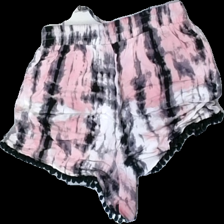
View: back
Type: Shorts
Category: Ladies
Brand: Not in the list
Brand text on label: OVS
Colors: Multicolor, Pink, Grey, White
Material: 100% viscose
Pattern: Other
Cut: Regular
Size: S
Season: Spring
Damage: tearing threading
Damage location: bottom center
Price range: <50
Recommended usage: Export